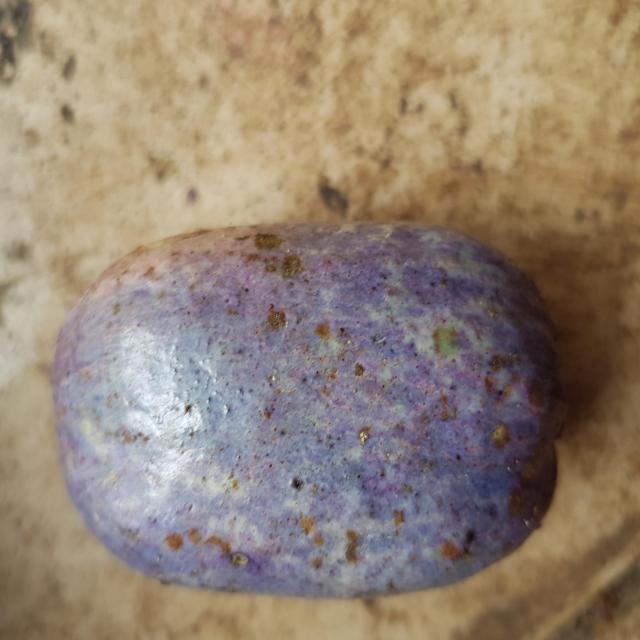
Plum grade: unaffected